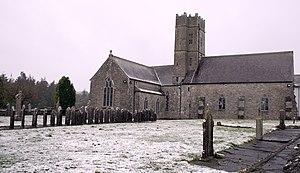
Multyfarnham ou Multyfarnam est un village dans le comté de Westmeath, en Irlande.